Holmenkollen 50 km

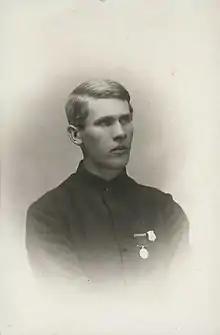
Lauritz Bergendahl won the 50 km five times (1910, 1912, 1913, 1914 and 1915).Photo: Gabrielsen, ca. 1910 (Oslo Museum / Digitalt Museum)

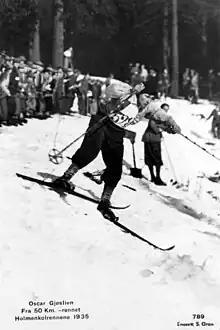
Oscar Gjøslien photographed during his 50 km winning race in the 1935 edition.Photo: S. Gran (Oslo Museum / Digitalt Museum)

The Holmenkollen 50 km is an annual cross-country skiing race held at Holmenkollen National Arena in Oslo, Norway. The competition is part of the Holmenkollen Ski Festival. Previous to 2023 The 50 km distance is raced by men only as the women's equivalent is a 30 km race. Starting in 2023 both men and women will race 50k.